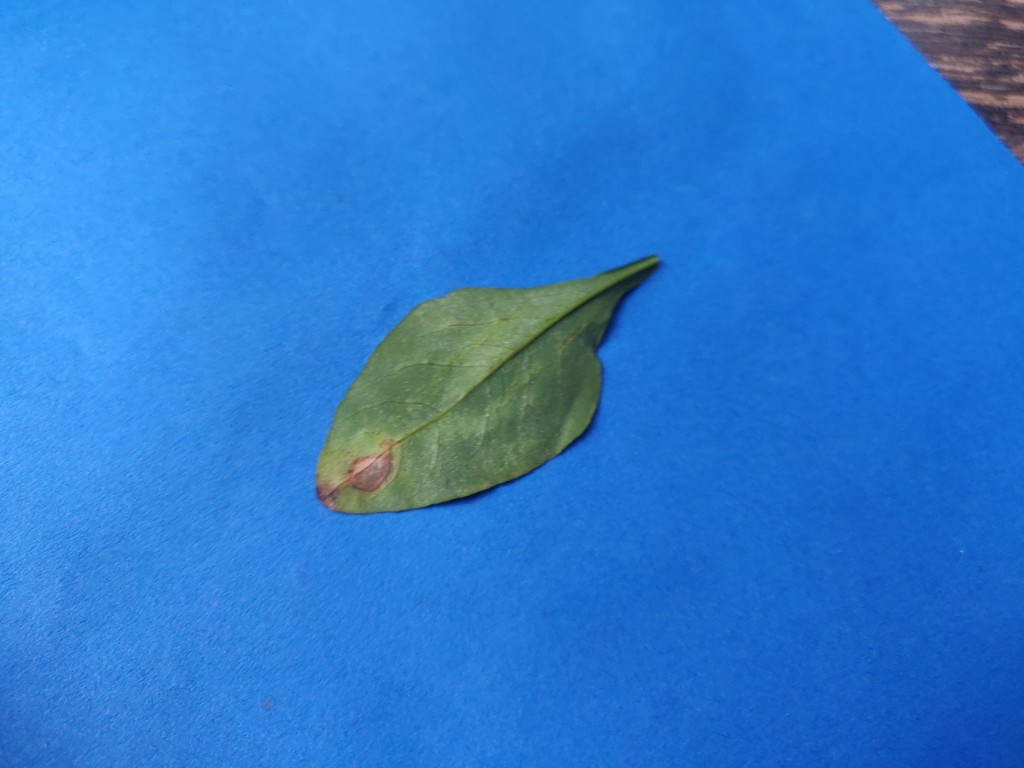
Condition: Unhealthy
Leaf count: single
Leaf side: back